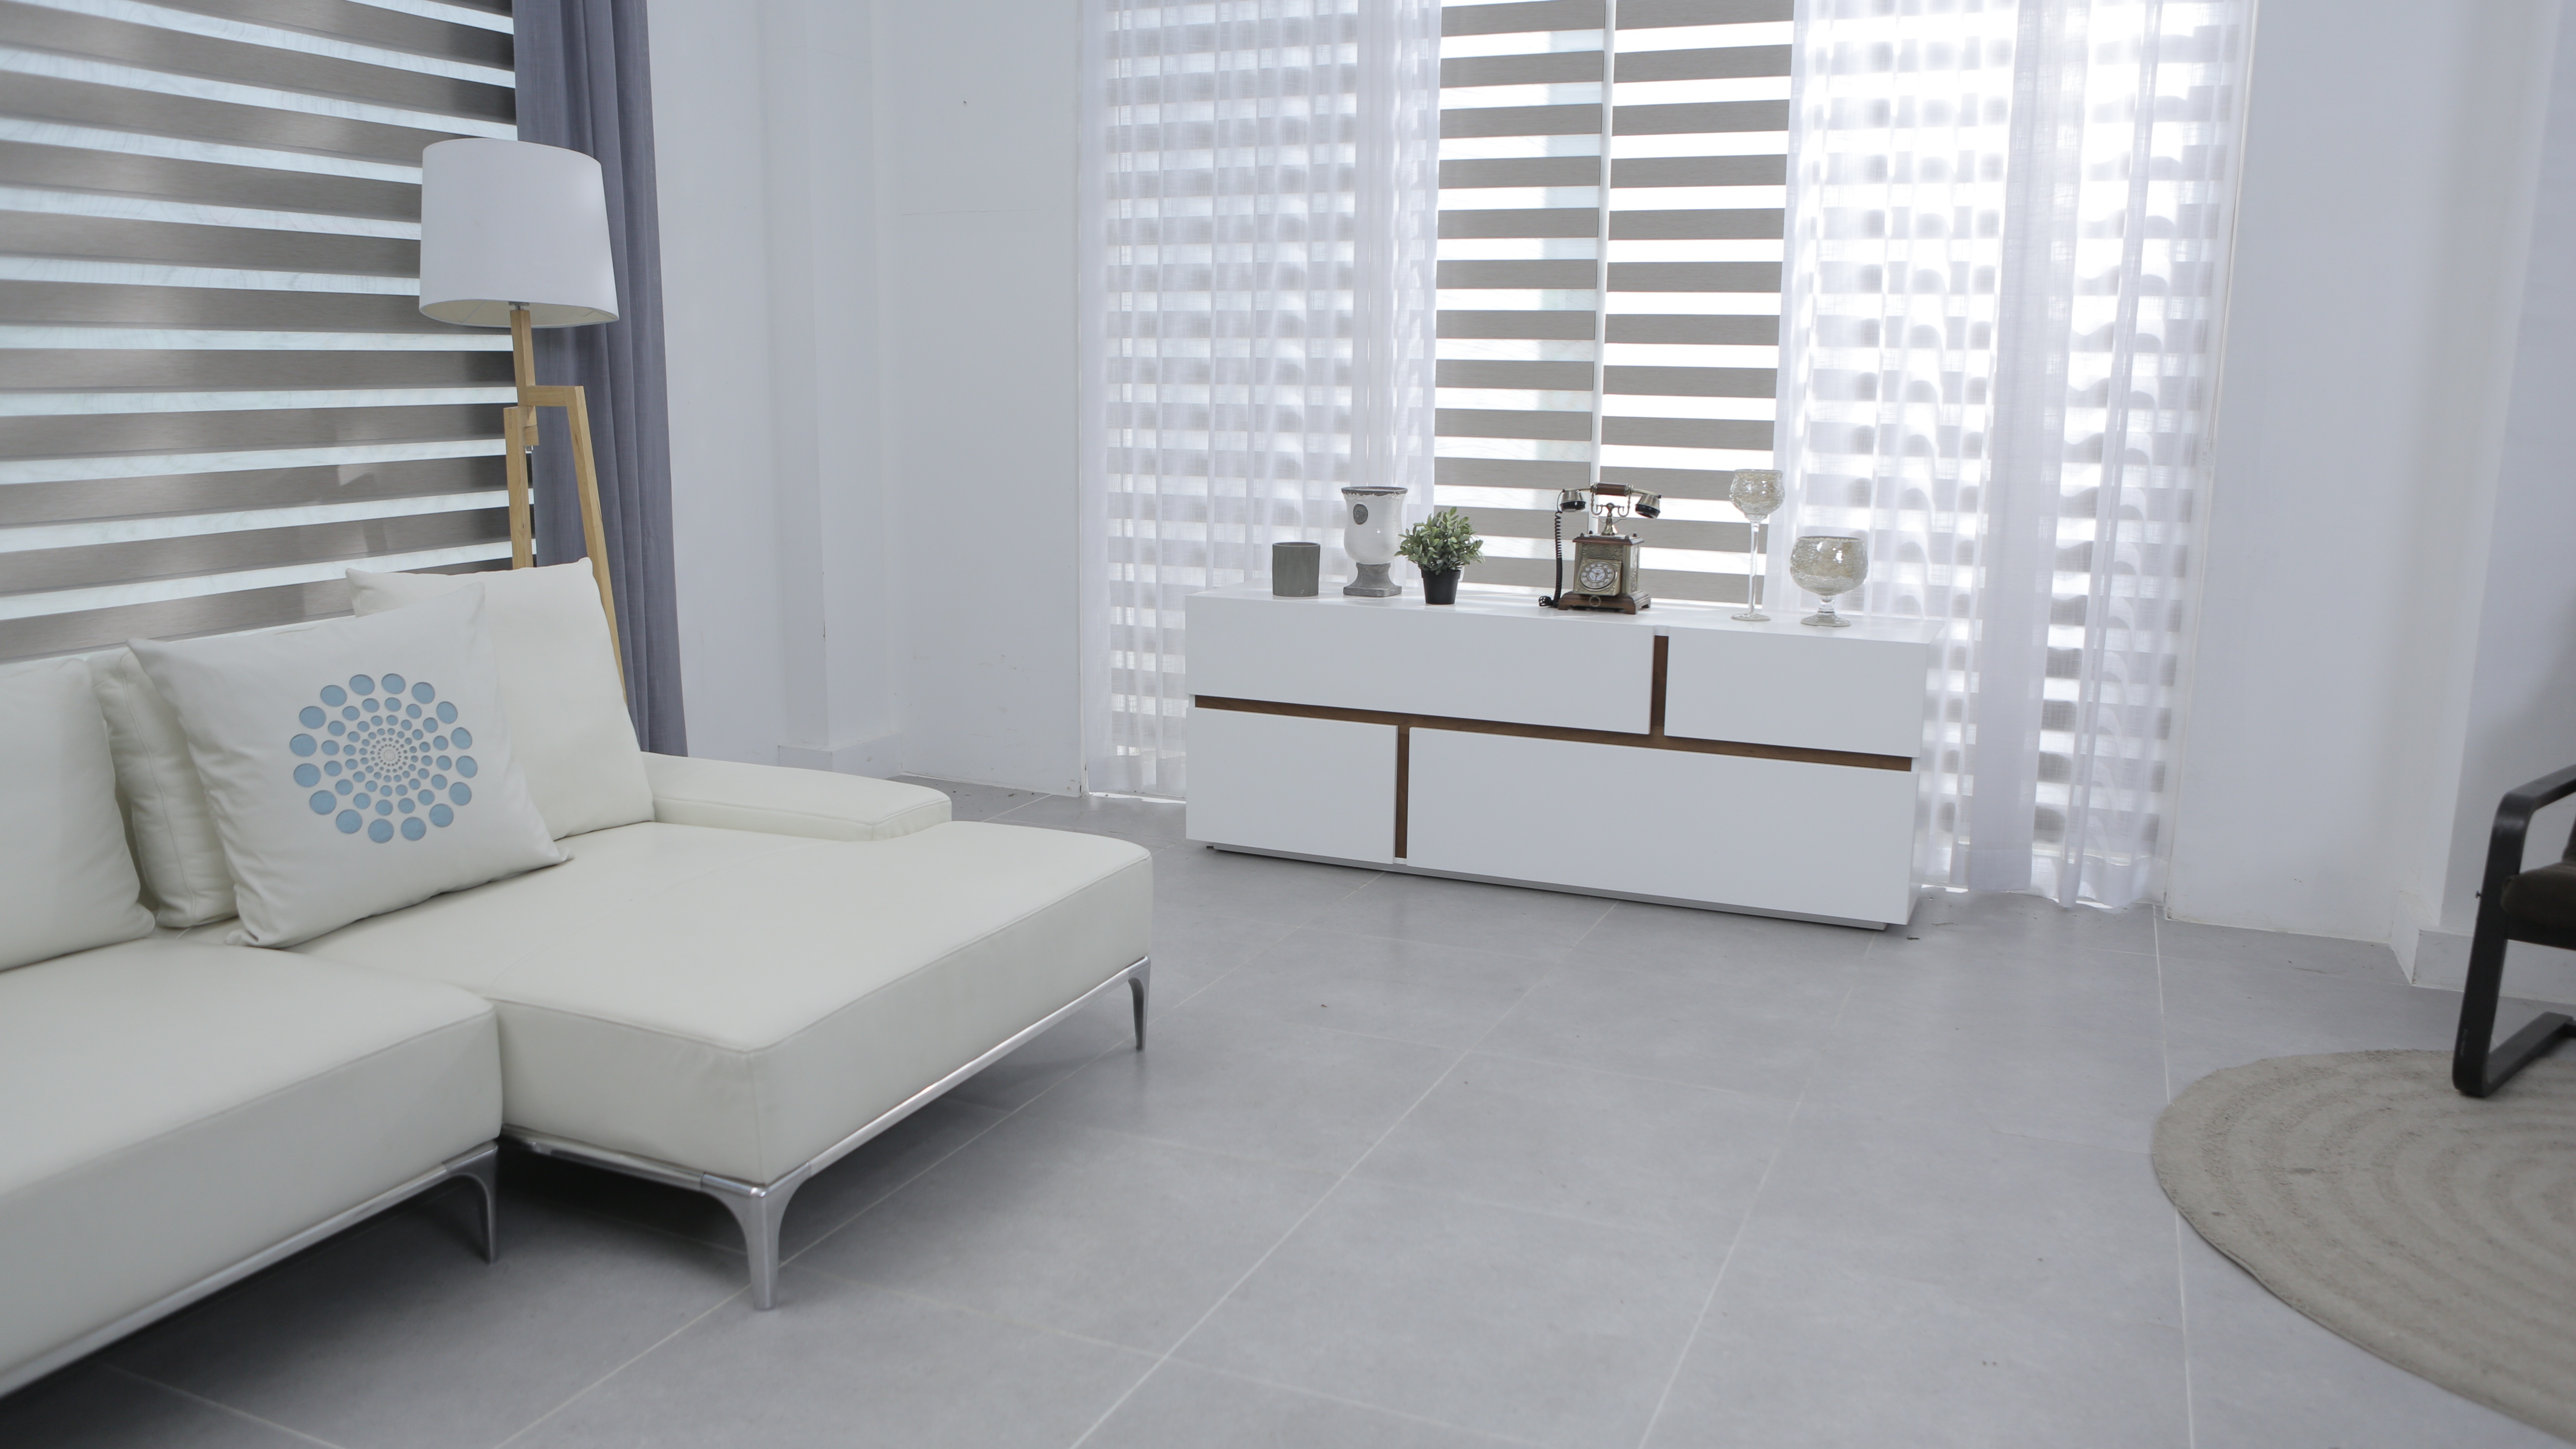
table, floor, window, home, curtain, property, living room, furniture, room, sofa, apartment, interior design, design, suite, condominium, real estate, flooring, window covering, a drawer